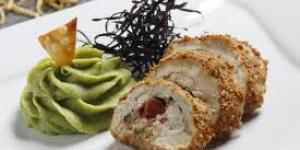
enrollados de pollo a la italiana